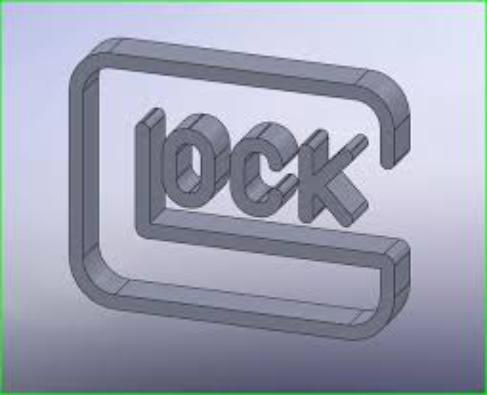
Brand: Glock-2
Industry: Clothes